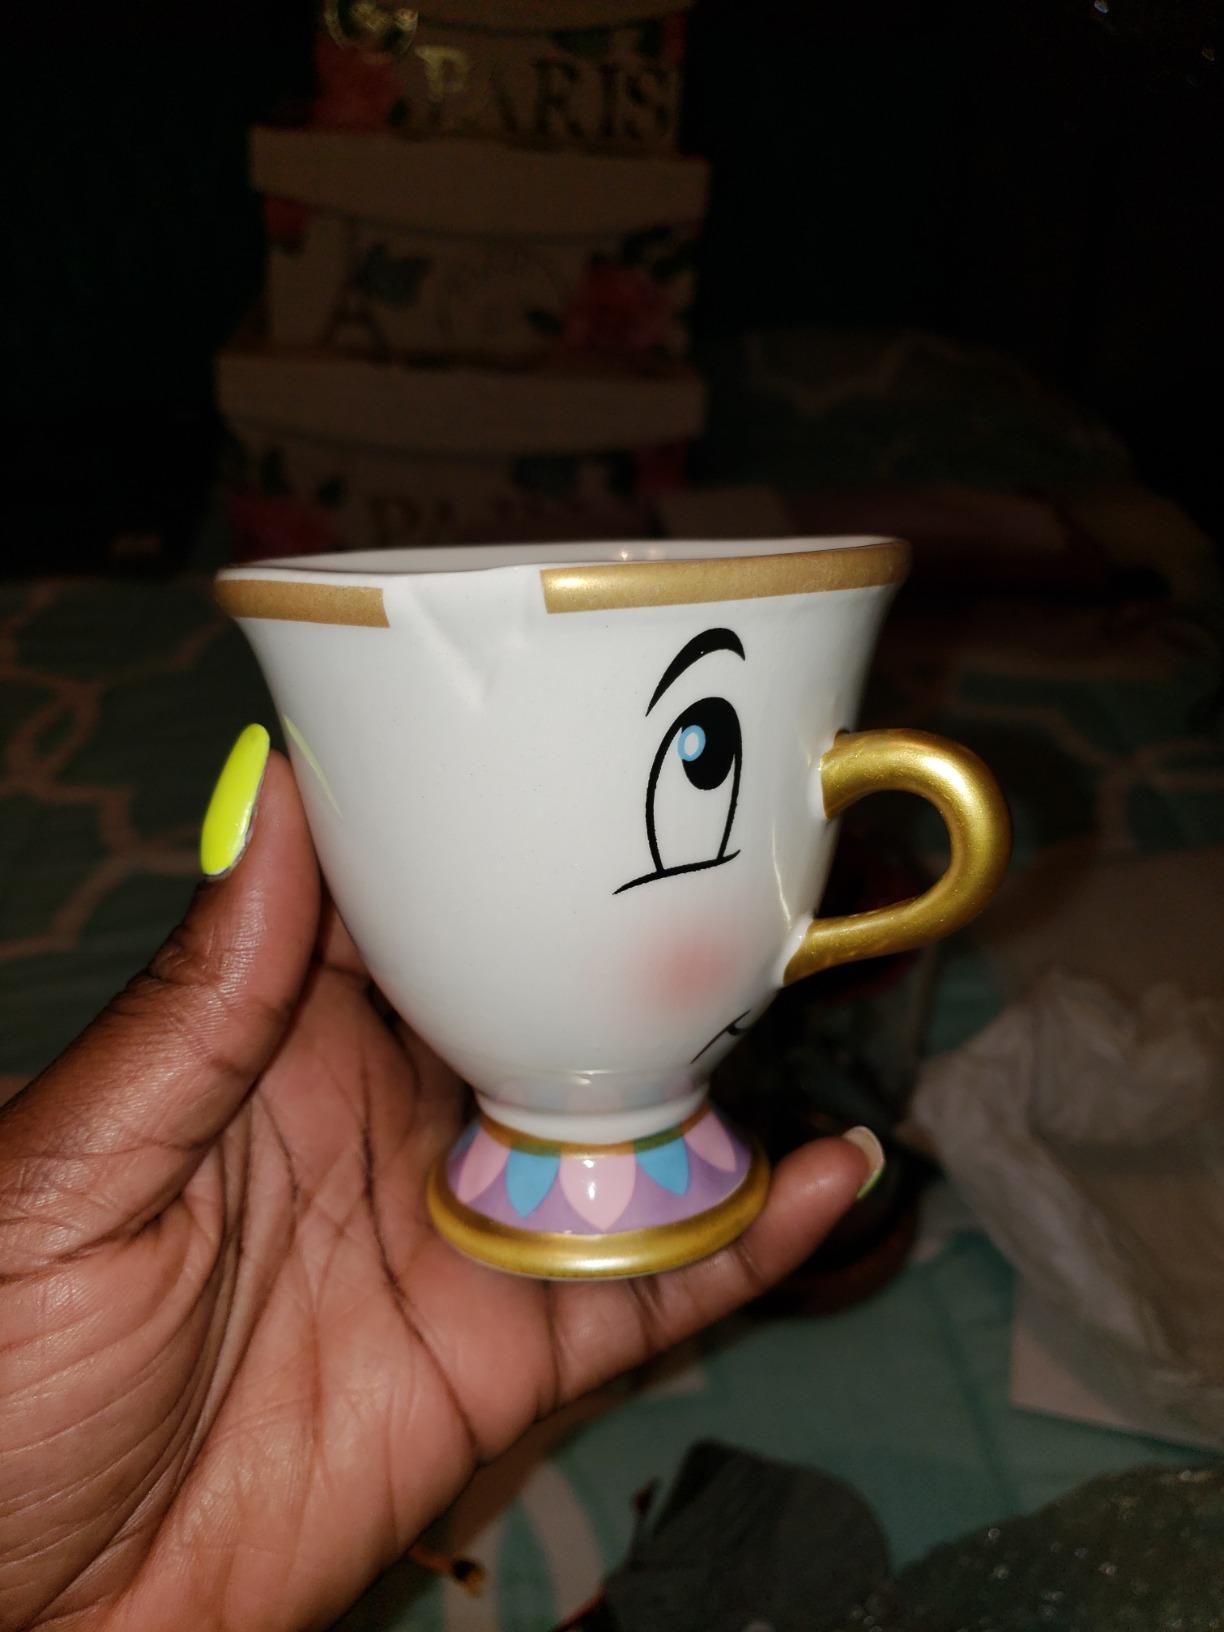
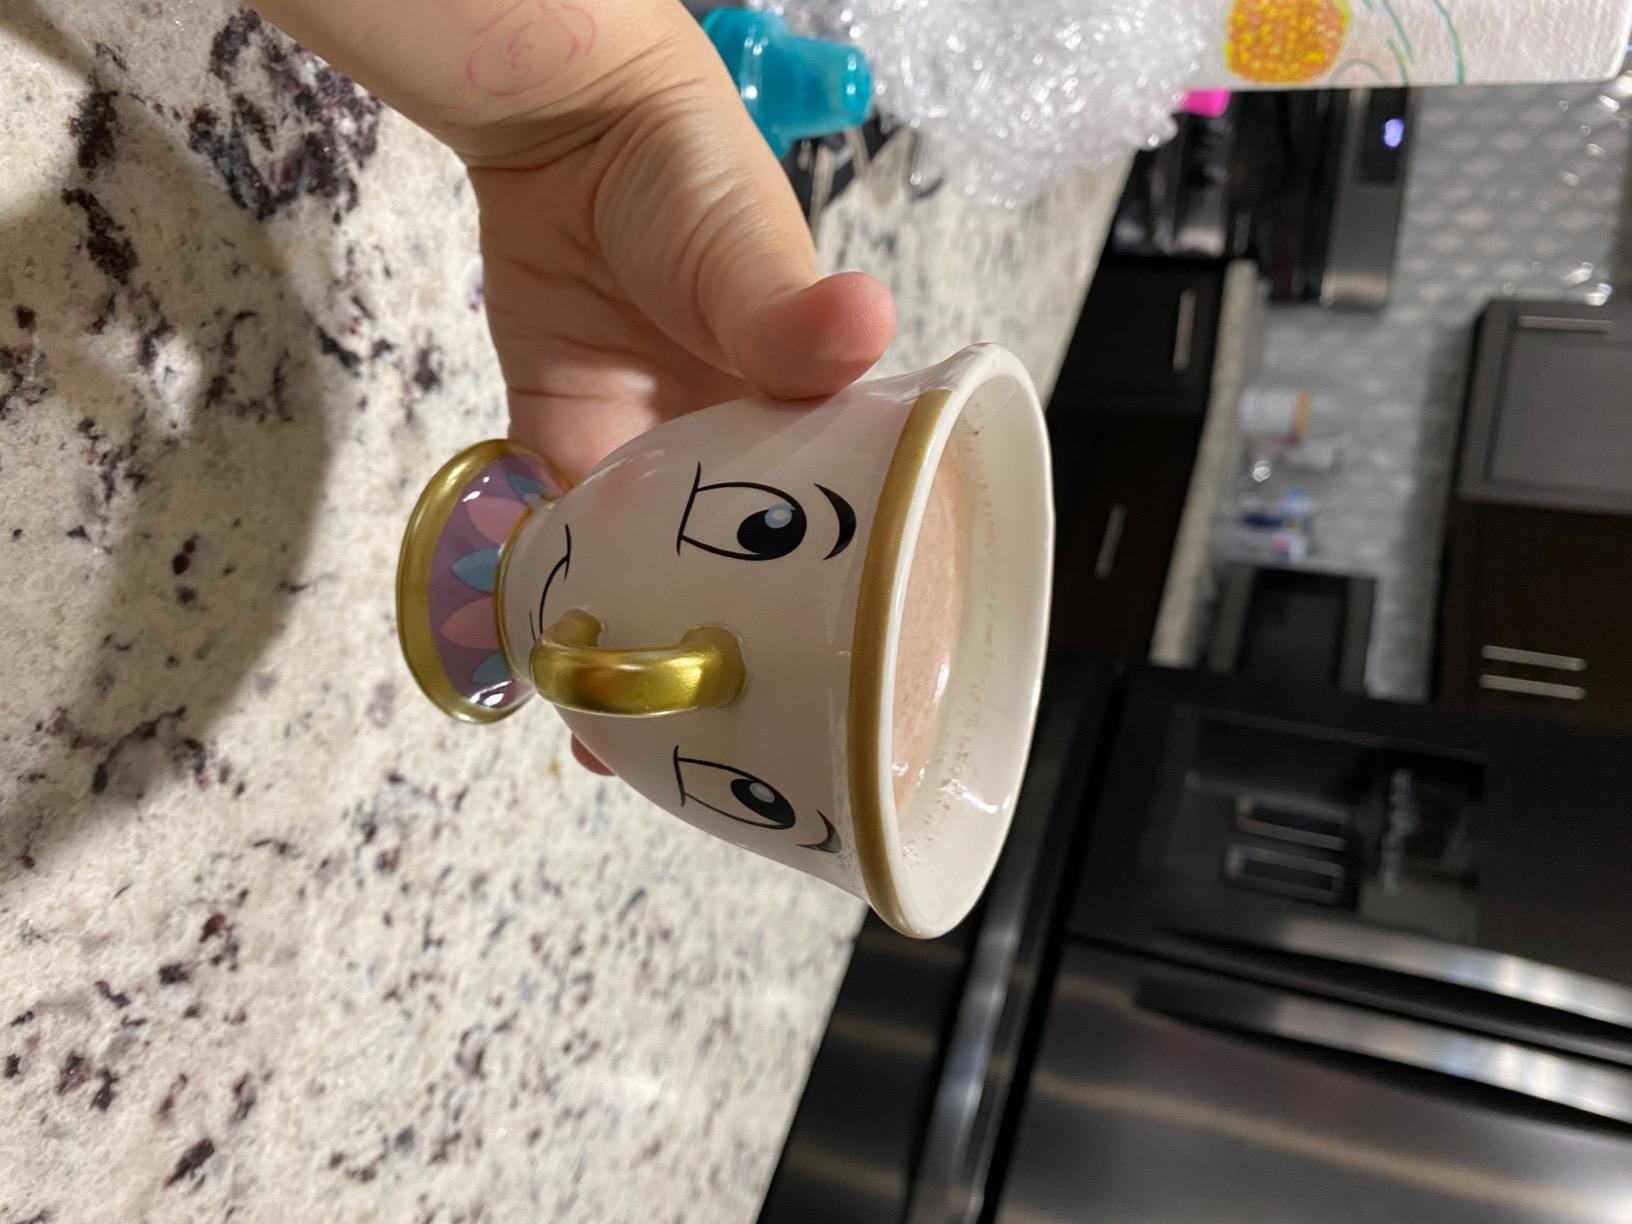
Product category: items_mug
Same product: yes